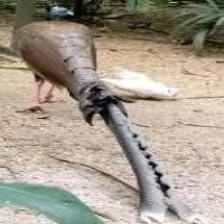
Species: GREAT ARGUS
Scientific name: ARGUSIANUS ARGU